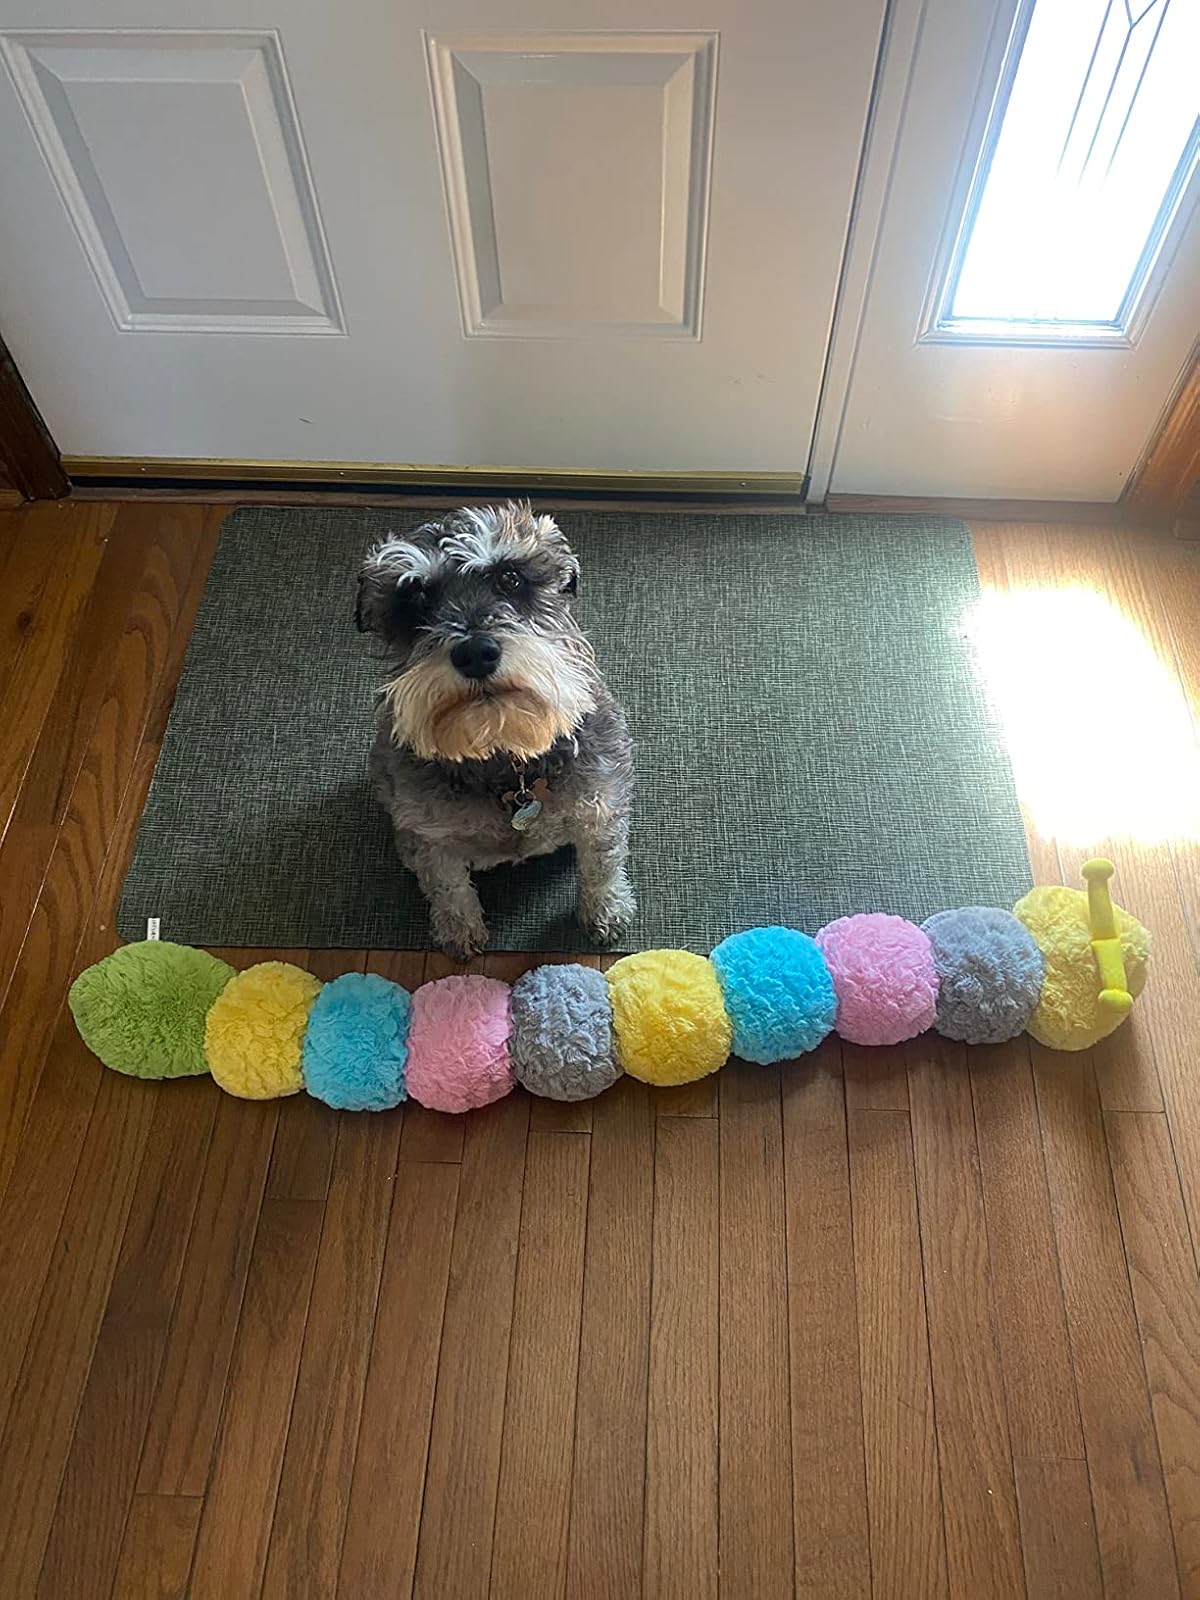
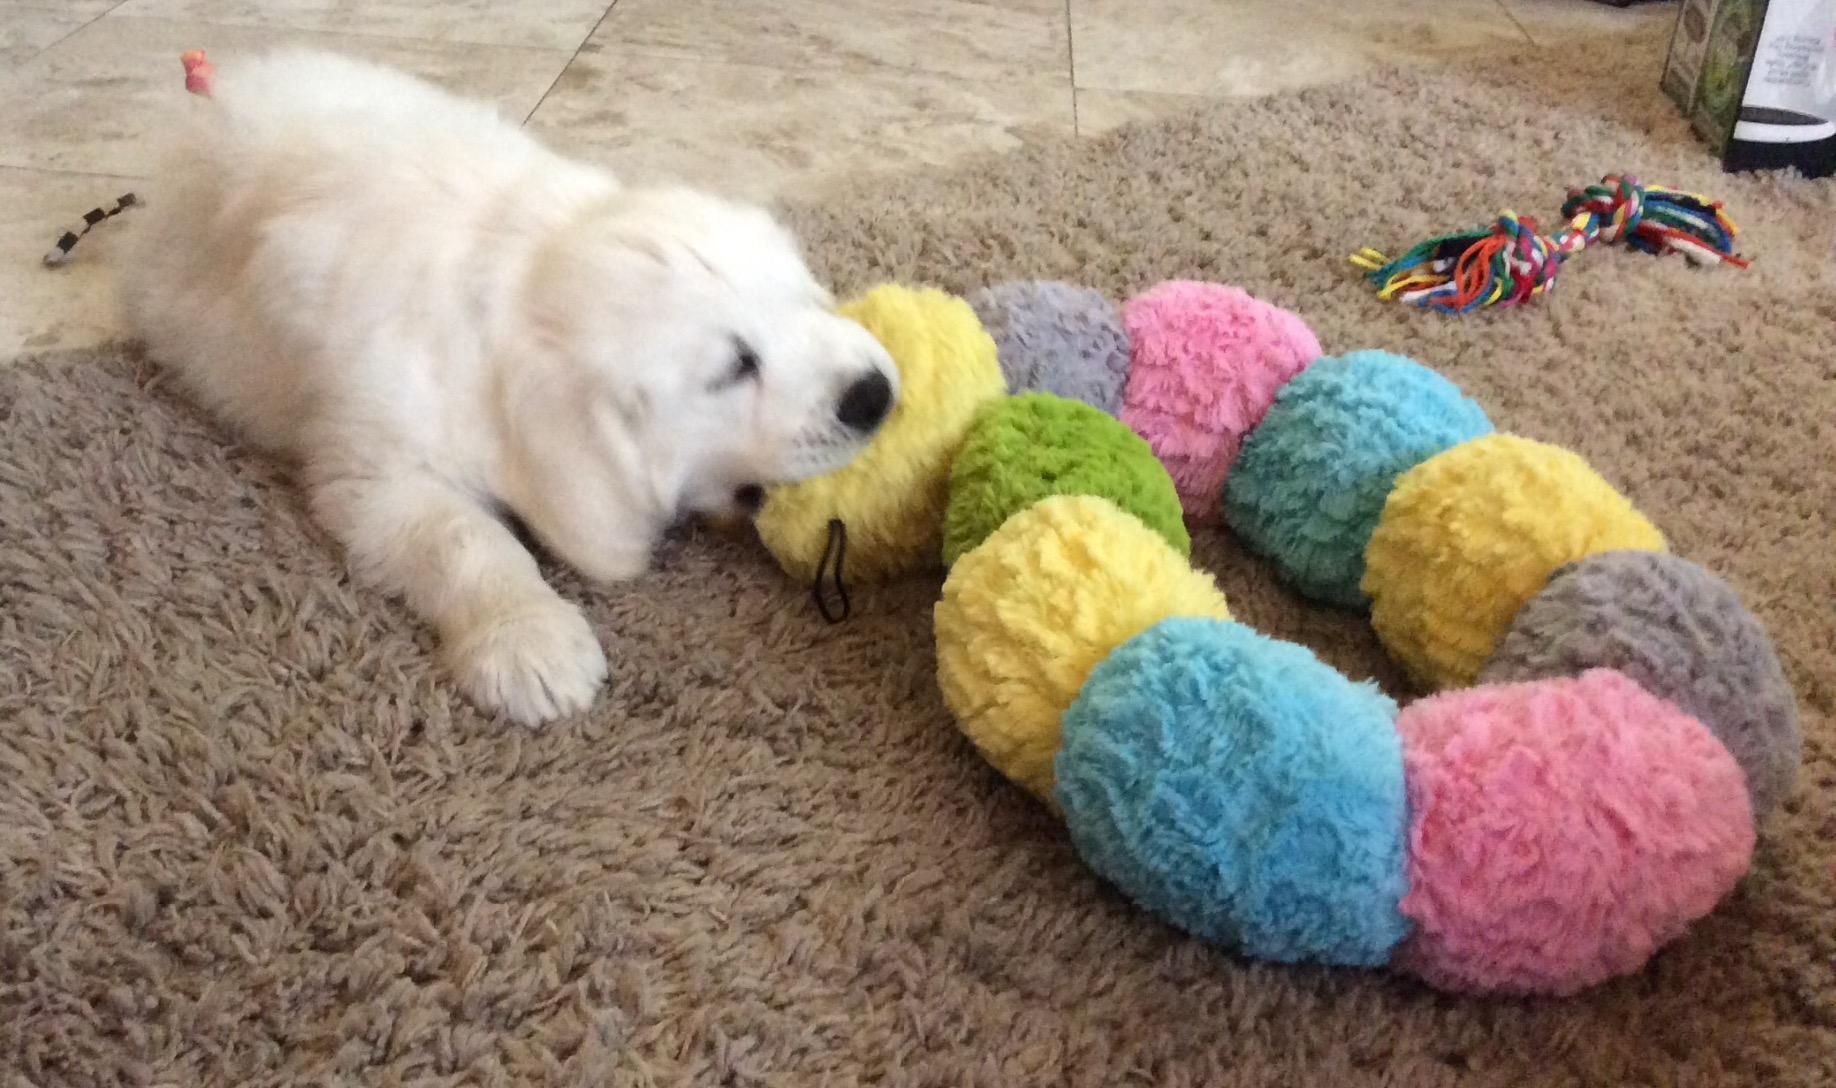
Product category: items_toy
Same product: yes